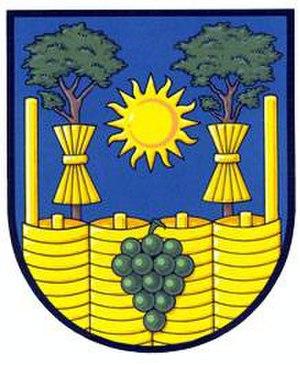
Archlebov est une commune du district de Hodonín, dans la région de Moravie-du-Sud, en République tchèque. Sa population s'élevait à 887 habitants en 2017.